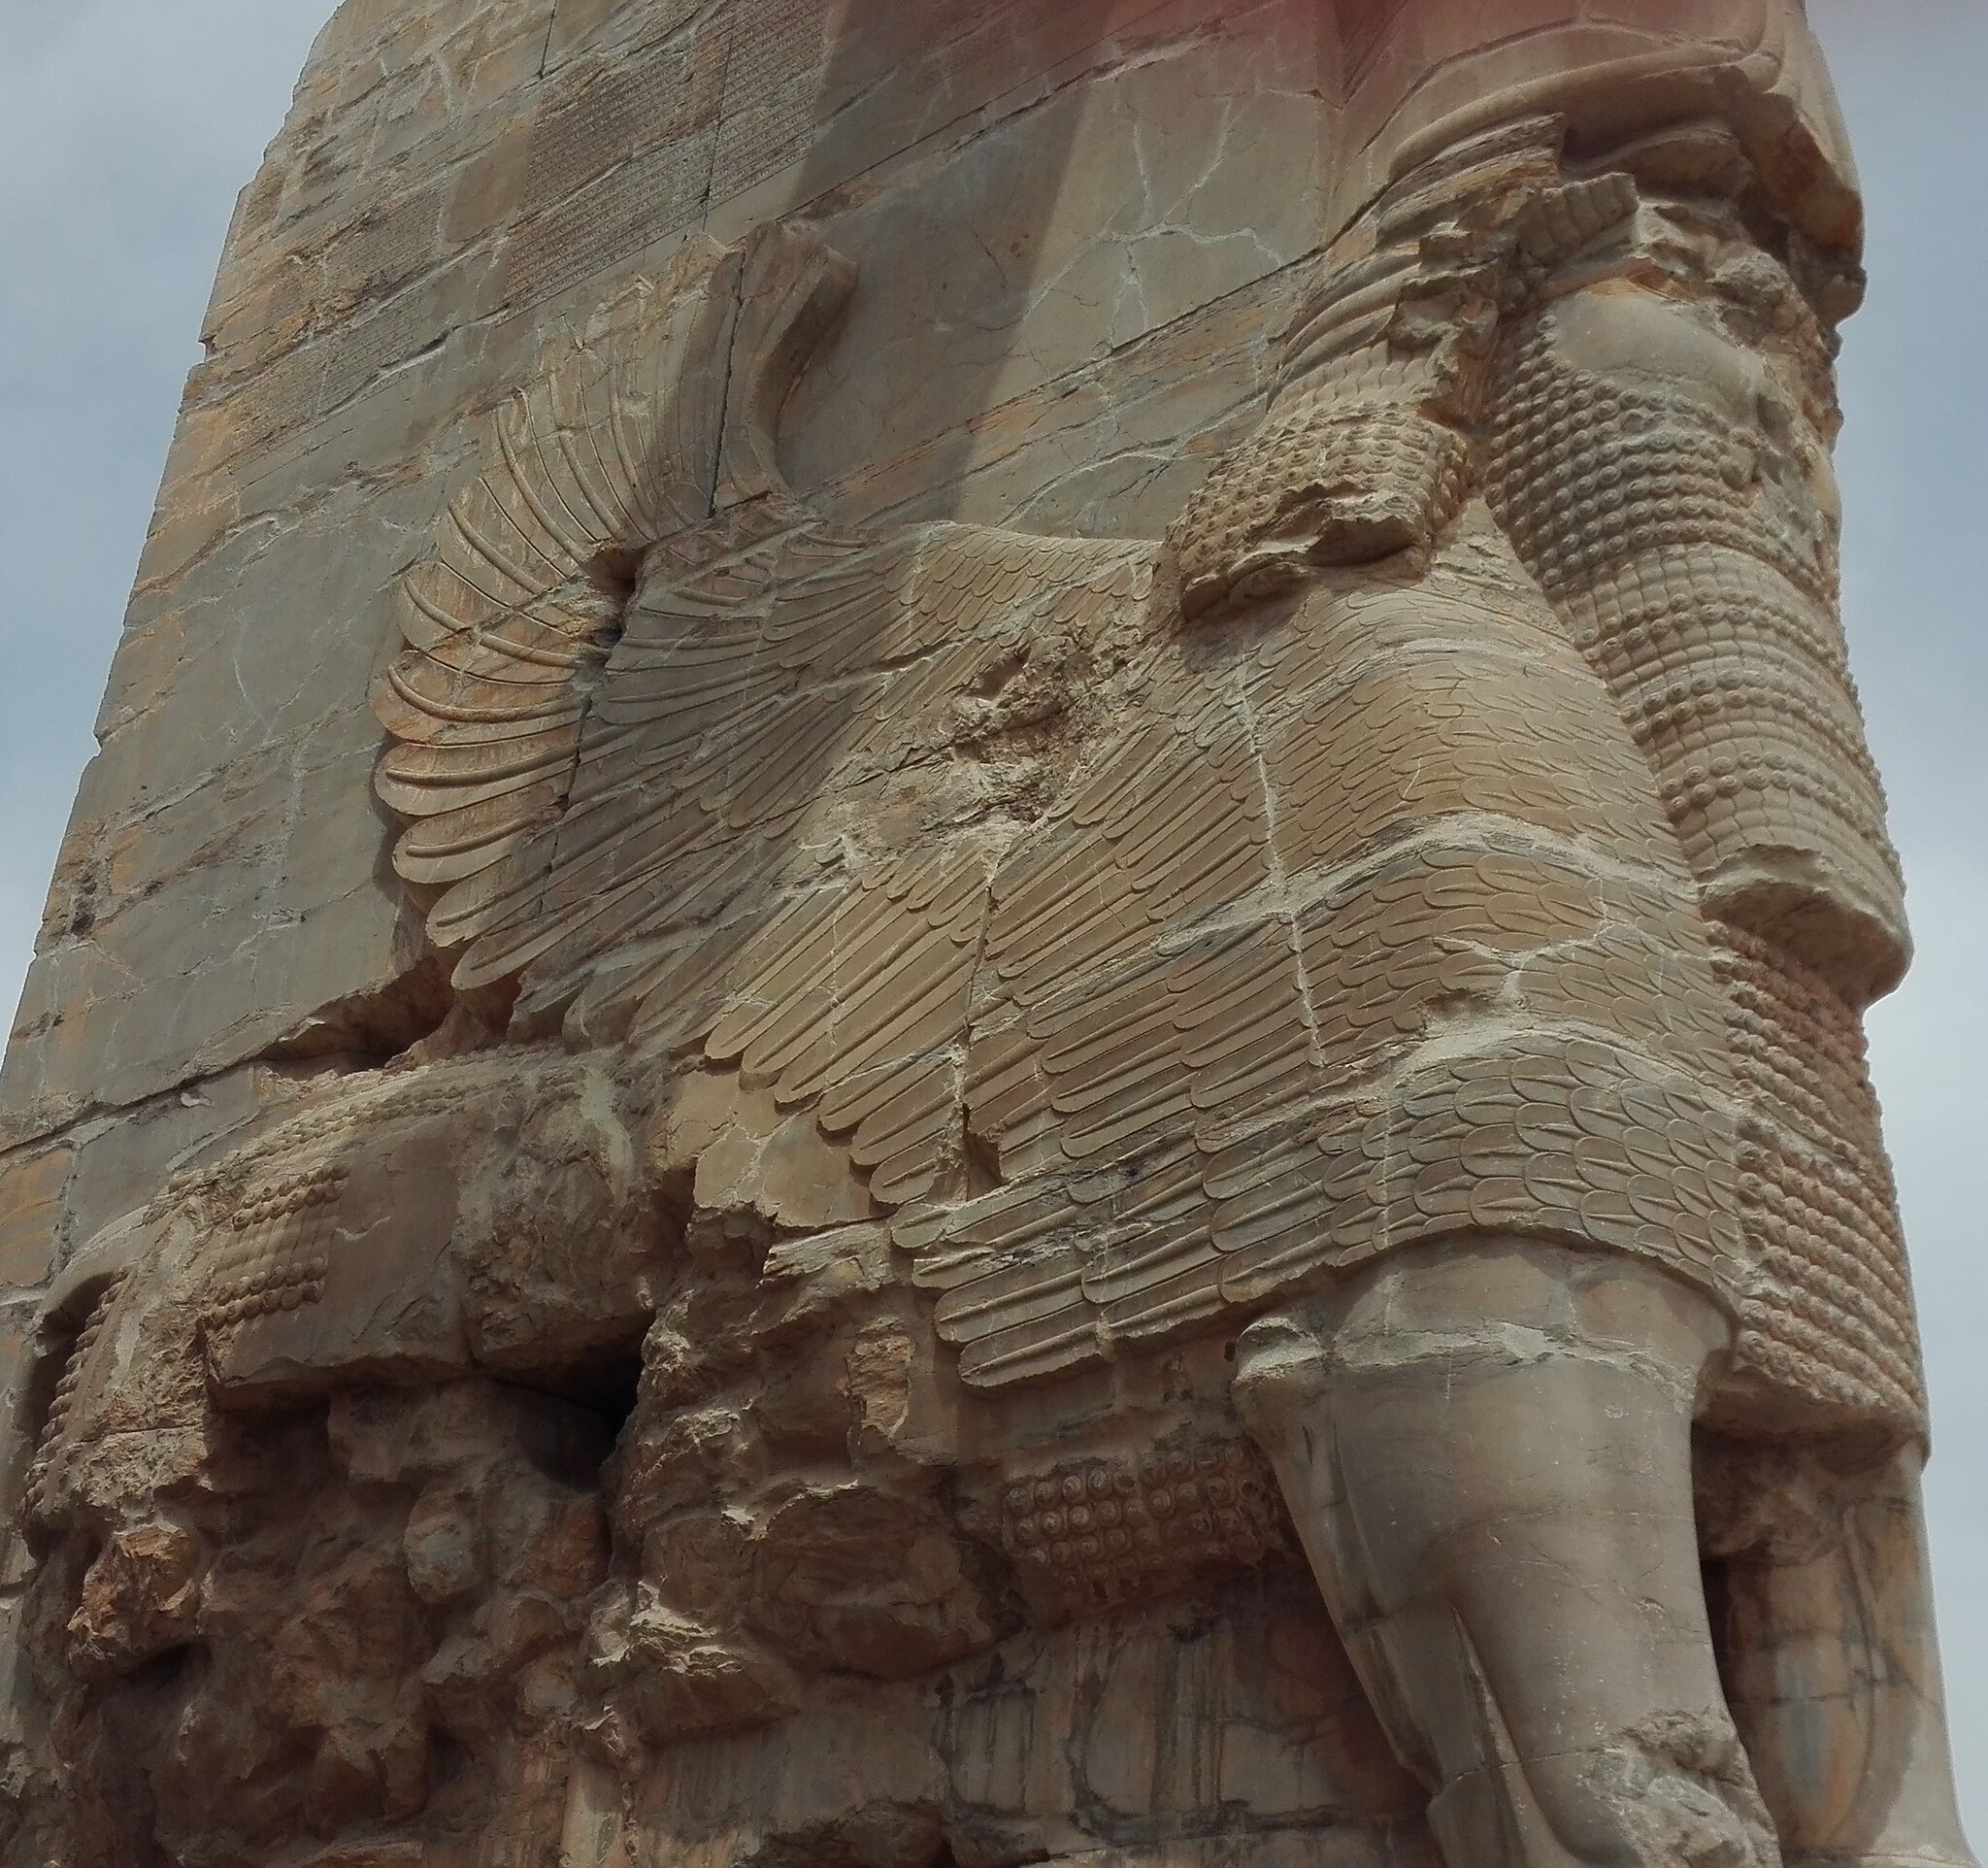
Title: Lamassus
Description: مرد بالدار، تخت جمشید
Date: 2017-04-25 11:36:56
Categories: Self-published work, Files with coordinates missing SDC location of creation, 2017 in Persepolis, Details of Gate of All Nations